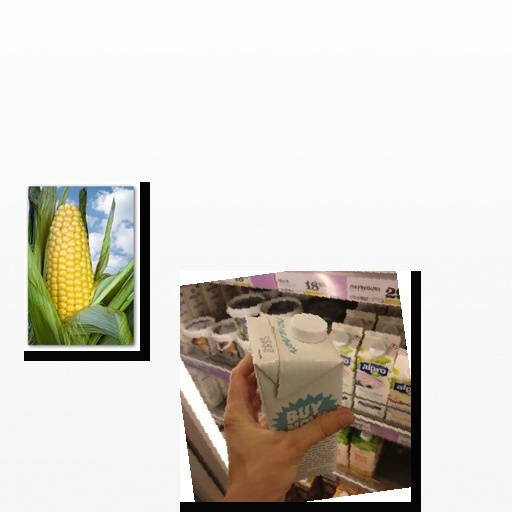
Food items: oat_yogurt, corn